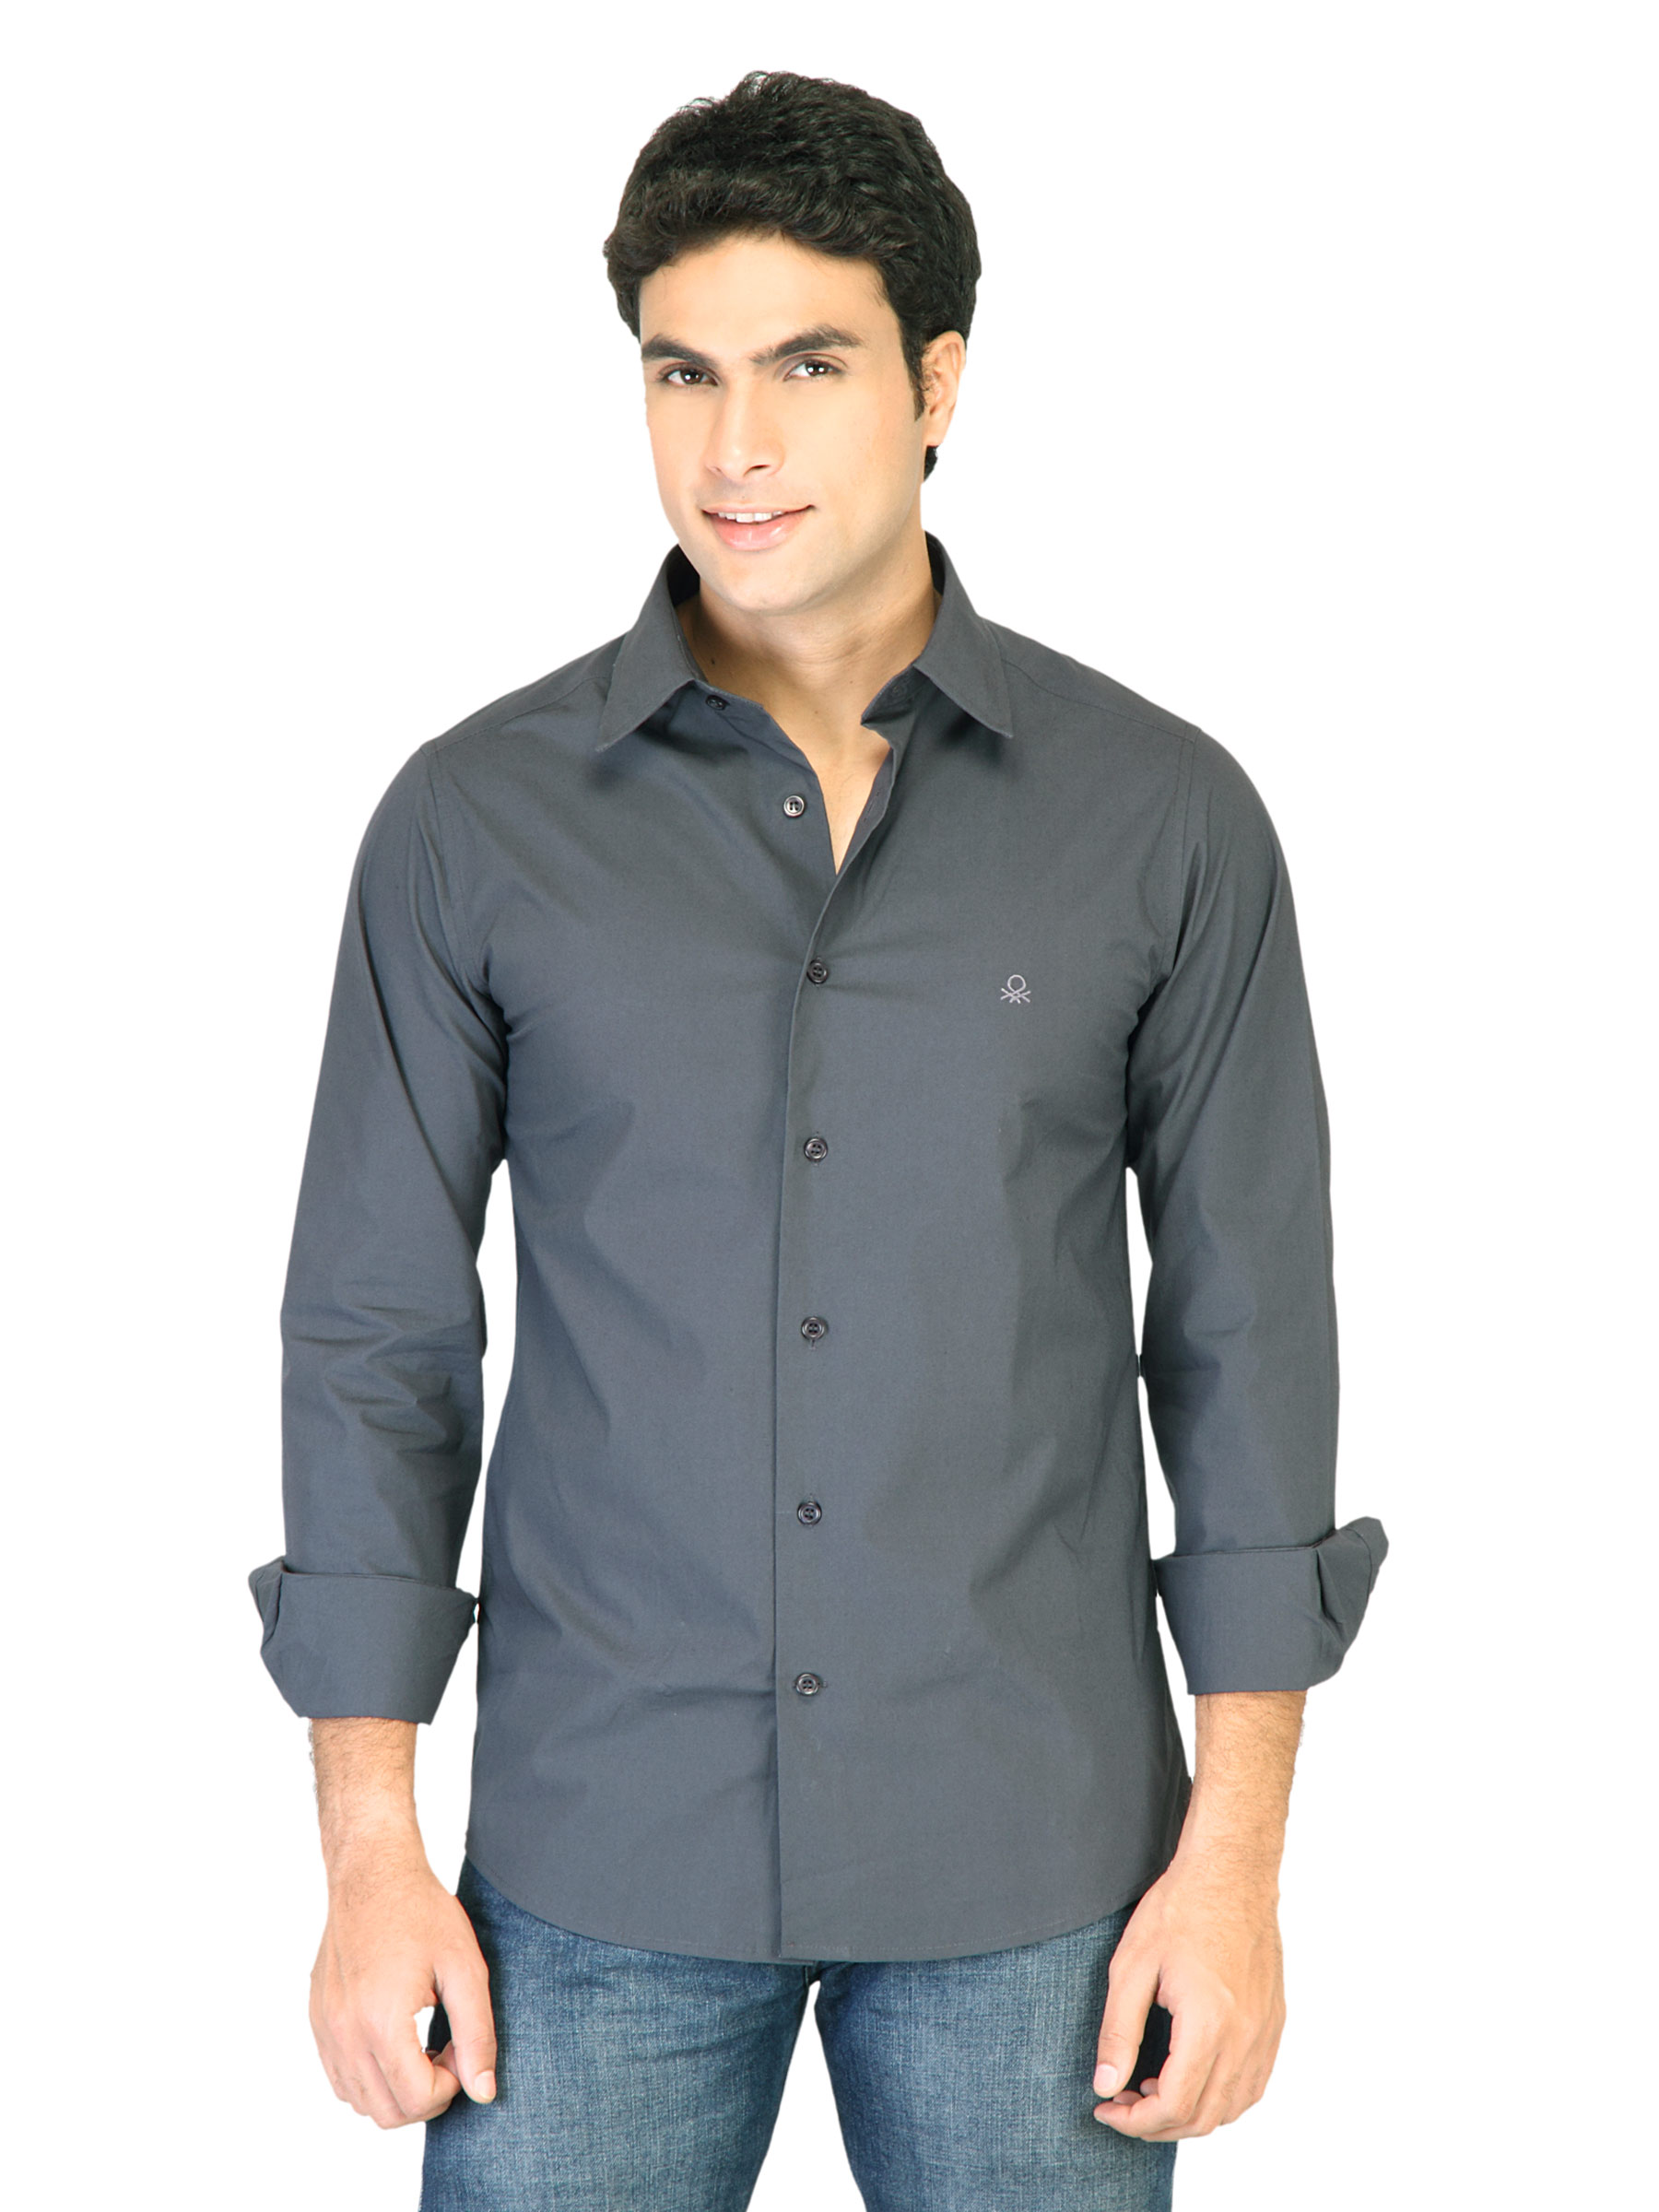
United Colors of Benetton Men Solid DK.Grey Shirts
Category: Apparel / Topwear / Shirts
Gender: Men
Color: Grey
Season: Summer 2011
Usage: Casual